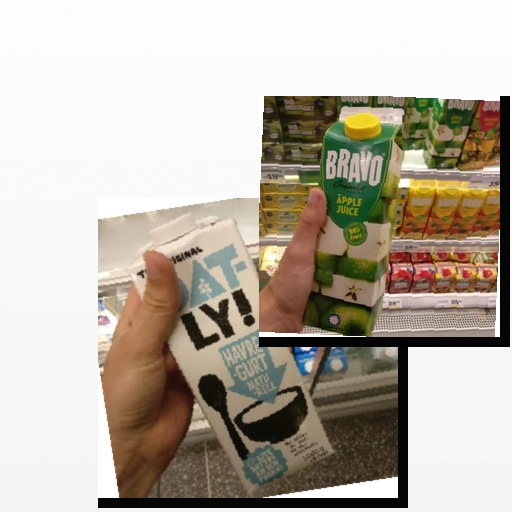
Food items: apple_juice, oatghurt